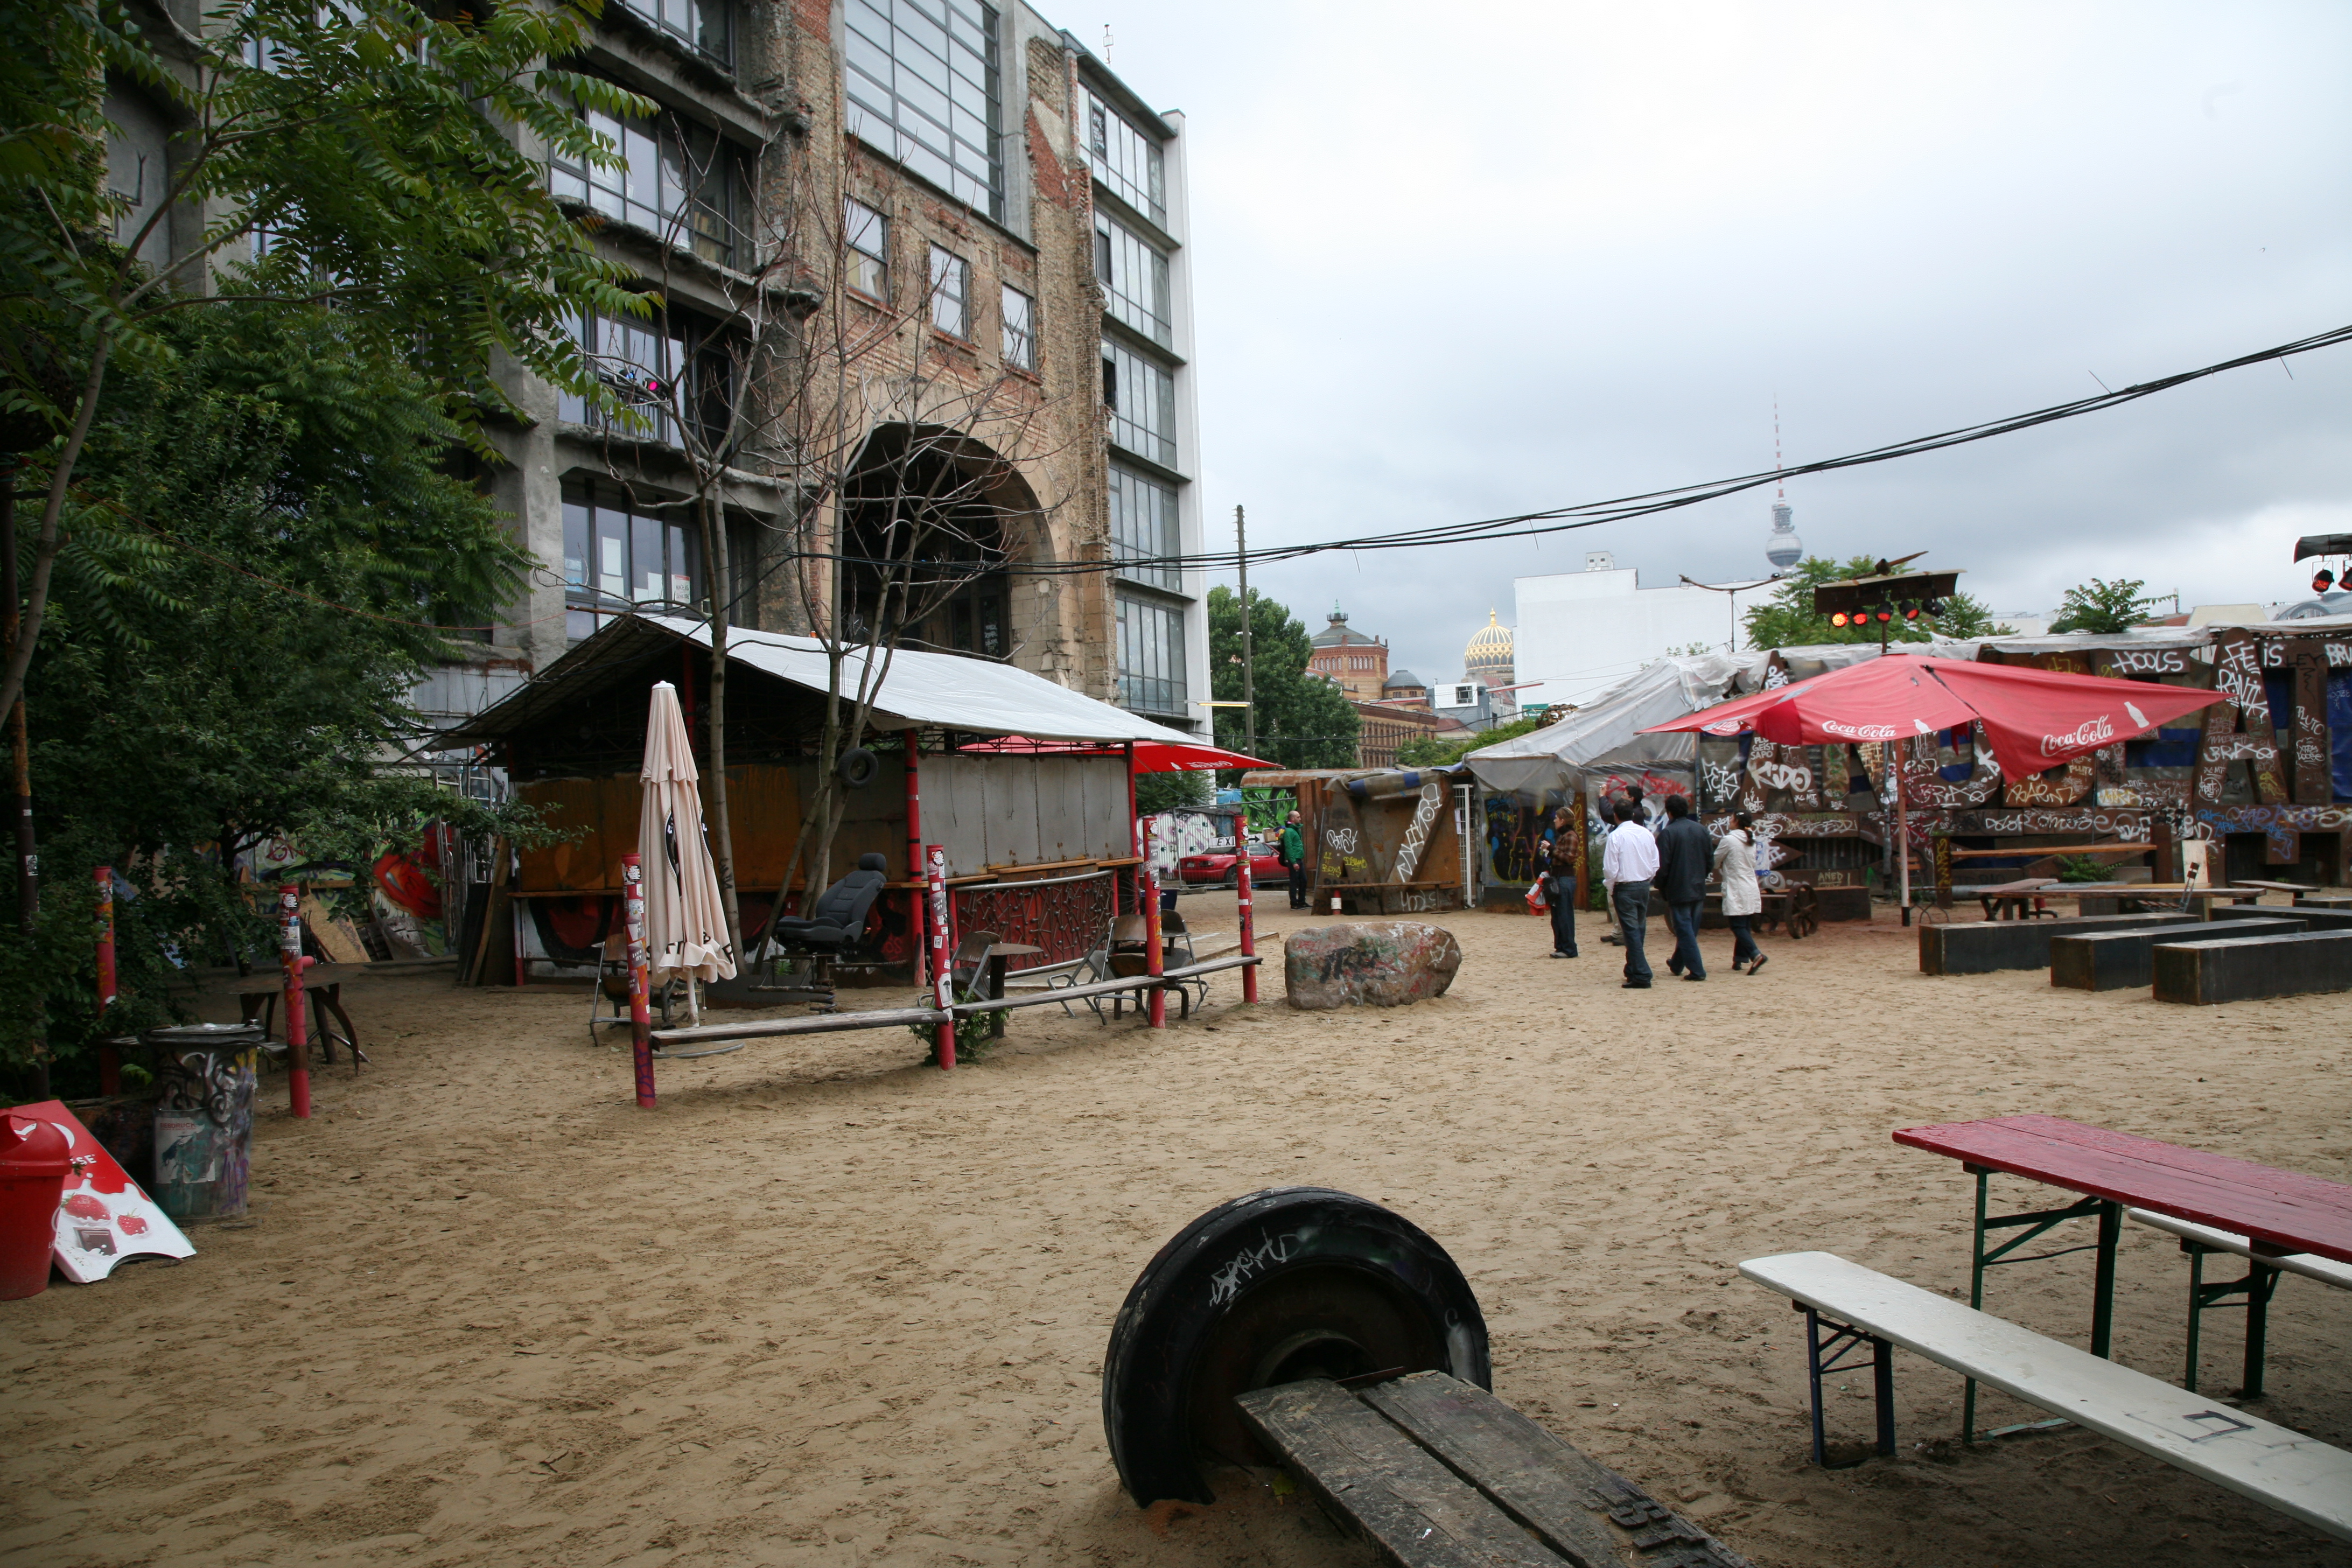
street, town, city, village, public space, playground, germany, deutschland, allemagne, berlin, mitte, kunsthaustacheles, human settlement